Answer in natural language. Consider the 3D positions of the objects in the scene and not just the 2D positions in the image. Is the centerpoint of  black lshaped countertop at a higher height than Window? Choose between the following options: yes or no
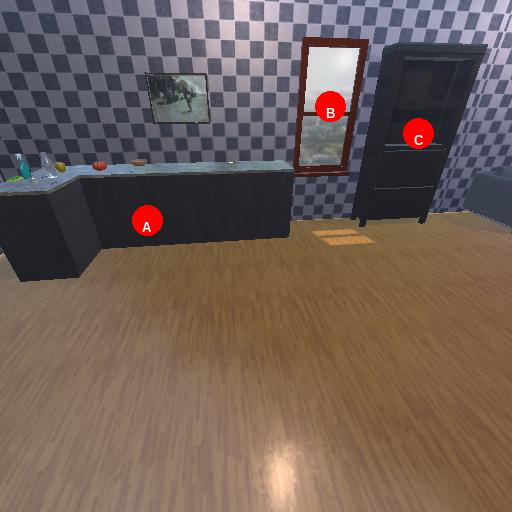
<answer>no</answer>